Radar

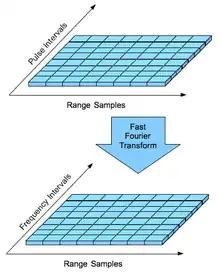
Pulse-Doppler signal processing. The "Range Sample" axis represents individual samples taken in between each transmit pulse. The "Range Interval" axis represents each successive transmit pulse interval during which samples are taken. The Fast Fourier Transform process converts time-domain samples into frequency domain spectra. This is sometimes called the "bed of nails".

If electromagnetic waves travelling through one material meet another material, having a different dielectric constant or diamagnetic constant from the first,